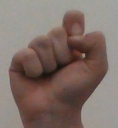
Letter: fa